Mission Street

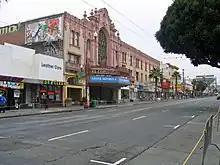
Mission Street between 19th and 20th

Mission Street is a north-south arterial thoroughfare in Daly City and San Francisco, California that runs from Daly City's southern border to San Francisco's northeast waterfront. The street and San Francisco's Mission District through which it runs were named for the Spanish Mission Dolores, several blocks away from the modern route. Only the southern half is historically part of El Camino Real, which connected the missions. Part of Mission Street in Daly City is signed as part of State Route 82 (SR 82).